Ronald Blair

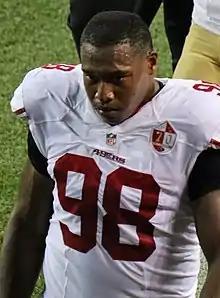
Blair in a game against the Denver Broncos

Coming out of Appalachian State, analysts had Blair projected to be drafted anywhere from the third to sixth round. He was ranked the thirteenth best defensive end out of the 171 available by NFLDraftScout.com. Blair was invited to the NFL Combine and performed all the drills. He injured his quad on his first 40-yard dash attempt. At Appalachian State's Pro Day, he was able to successfully improve on all his numbers, except the shuttle, but chose not to redo his bench press or 3-cone drill. He improved his 40-yard dash from 5.18 to 4.85, his 20-yard from 2.96 to 2.81, his 10-yard from 1.74 to 1.63, his vertical from 30 inches to 33.5 inches, and broad jump from 9'5" to 9'11".